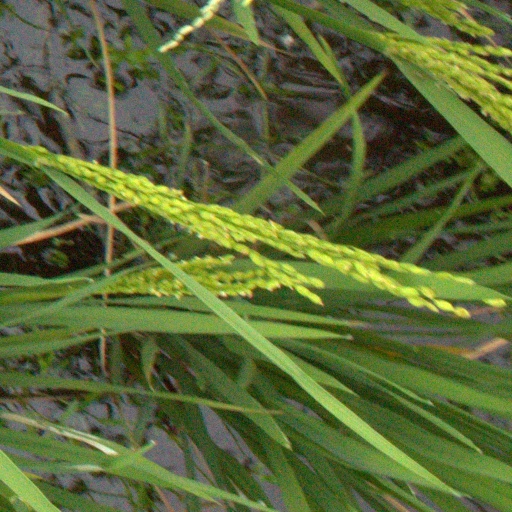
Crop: rice